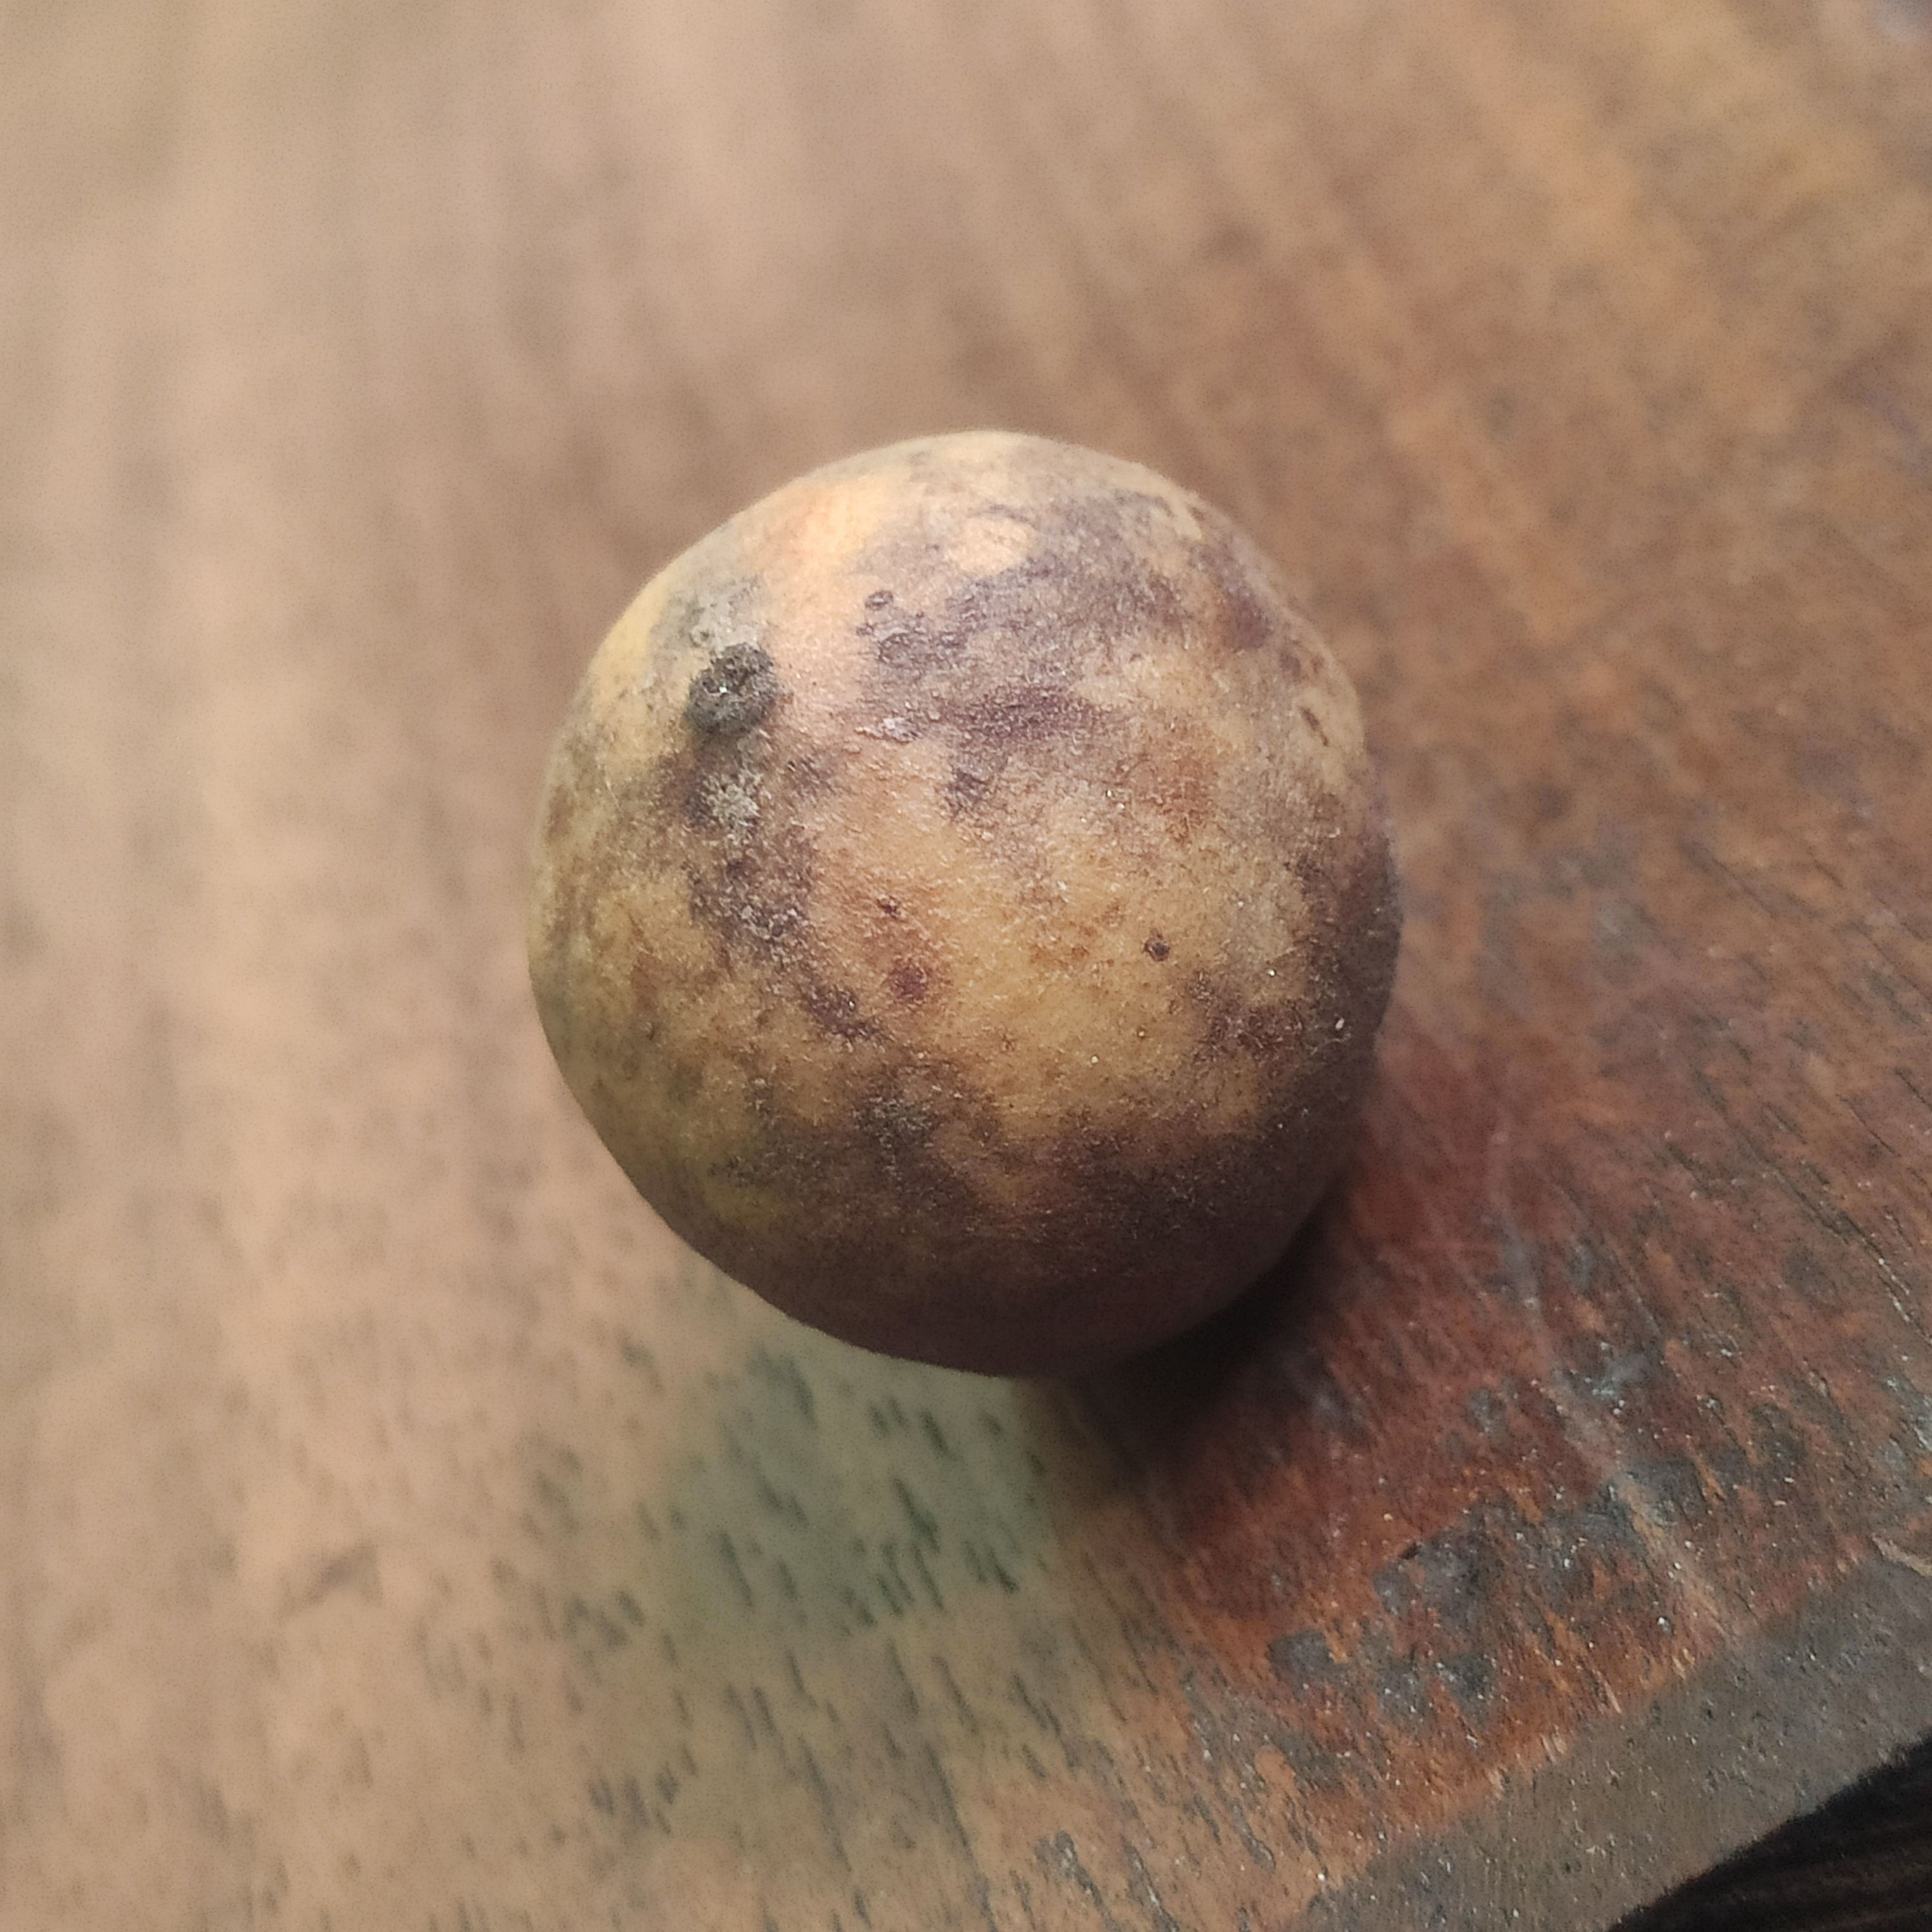
Fruit: burmese-grape
Grade: 2nd-grade